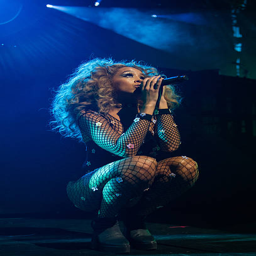
actor of musical group perform during festival .